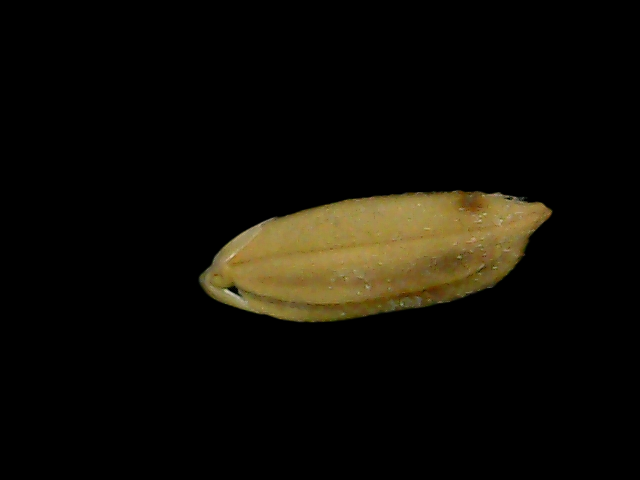
Rice variety: Bd76